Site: brandenburg
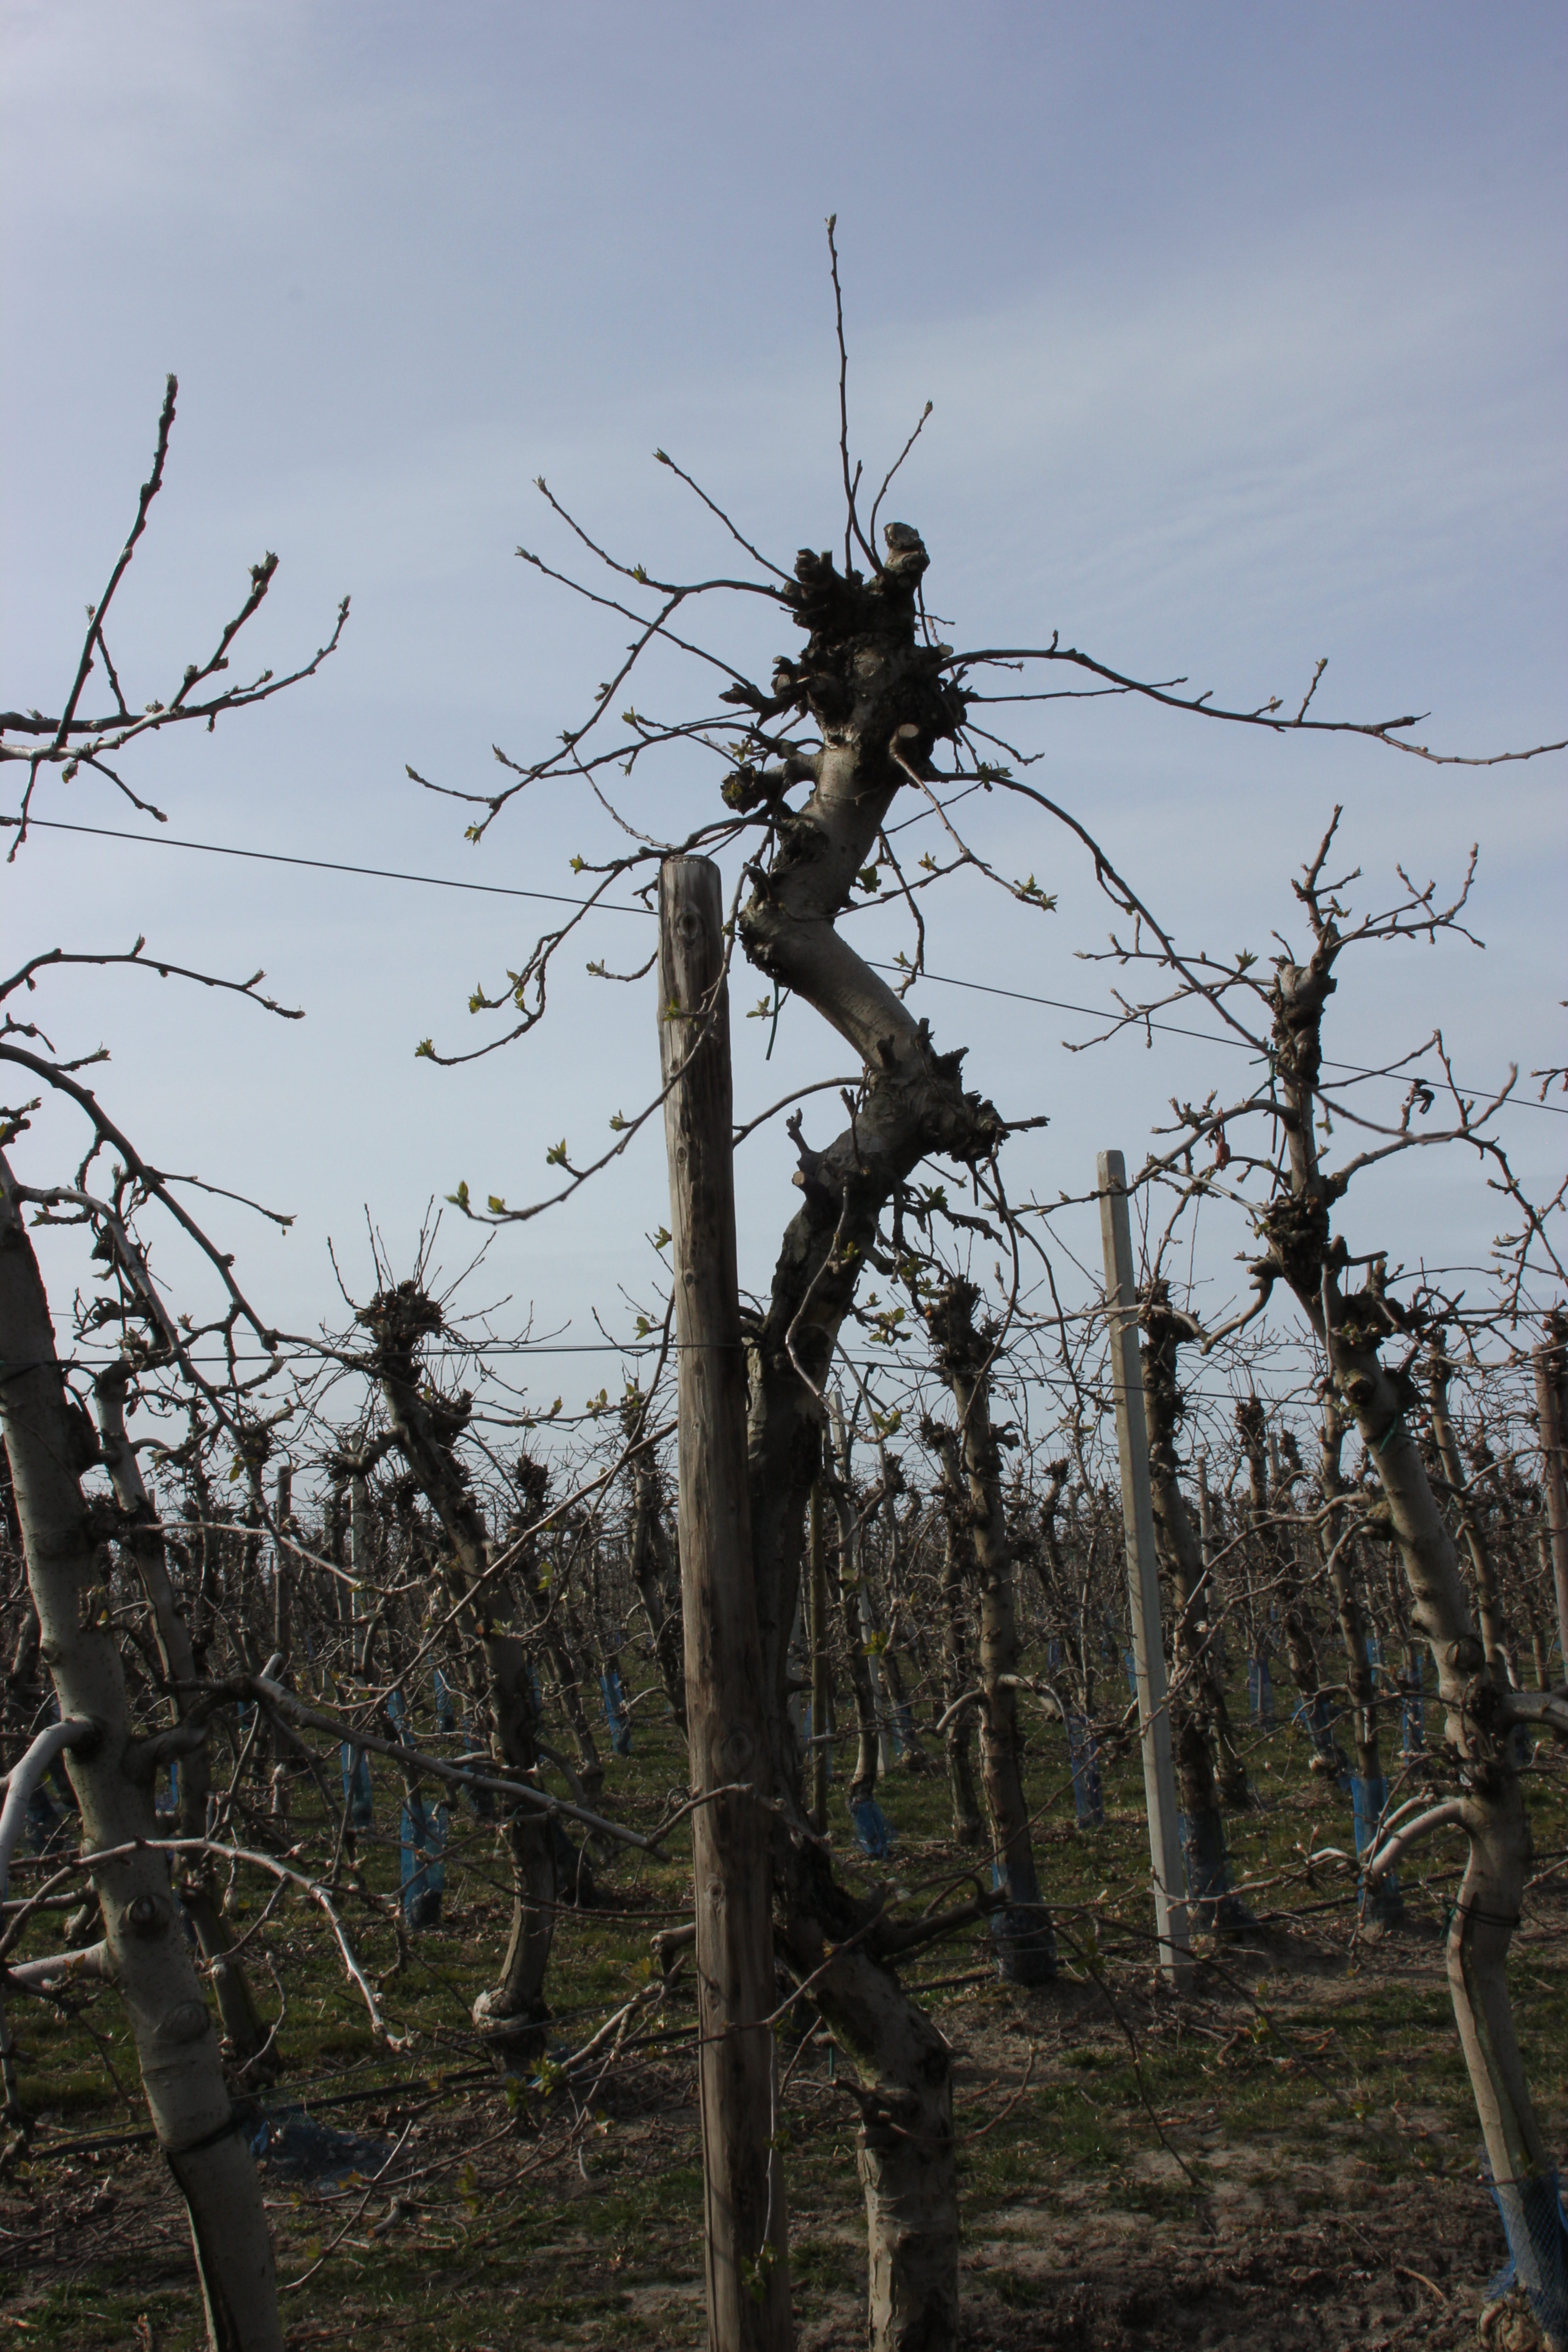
Growth stage (BBCH 54): Inflorescence emergence